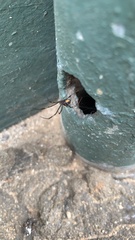
Species: Lactrodectus_hesperus